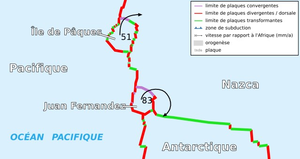
Carte des plaque de l'île de pâques et Juan Fernandez
La plaque de l'île de Pâques est une microplaque tectonique de la lithosphère de la planète Terre. Sa superficie est de 0,00411 stéradians. Elle est généralement associée à la plaque de Nazca.
La plaque Juan Fernández est une microplaque tectonique de la lithosphère de la planète Terre. Sa superficie est de 0,00241 stéradians. Elle est généralement associée à la plaque de Nazca.